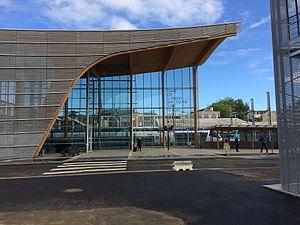
Entrée du nouveau bâtiment de la gare de Lorient situé au sud des voies.
La gare de Lorient est une gare ferroviaire française de la ligne de Savenay à Landerneau, située sur le territoire de la commune de Lorient, sous-préfecture du département du Morbihan, en région Bretagne.
Lorient [lɔʁjɑ̃] est une commune française située dans le département du Morbihan, en région Bretagne. Cité portuaire active et arsenal maritime au fond de la rade de Lorient, la ville est au cœur de l'unité urbaine de Lorient qui est la plus importante du département et se classe au troisième rang en région Bretagne.